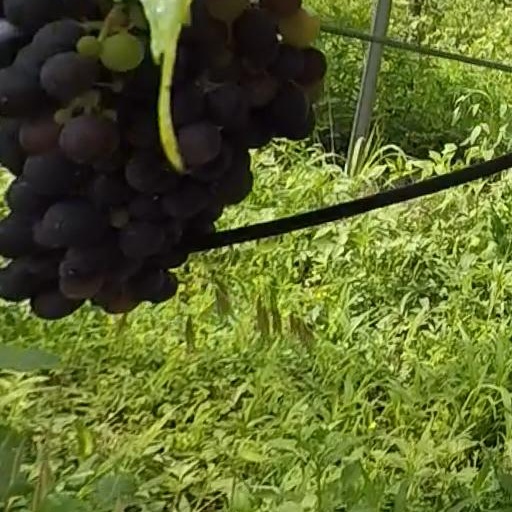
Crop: grape